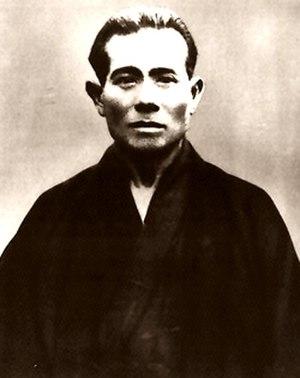
Kanbun Uechi, sous la surveillance de son maître Shu Shi Wa, obtint son menkyo kaiden, et fonda ensuite un dojo en Chine dans lequel il enseigna pendant trois ans.